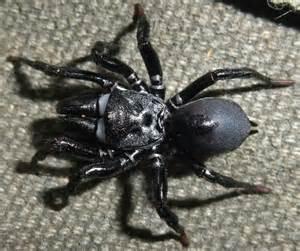
spider